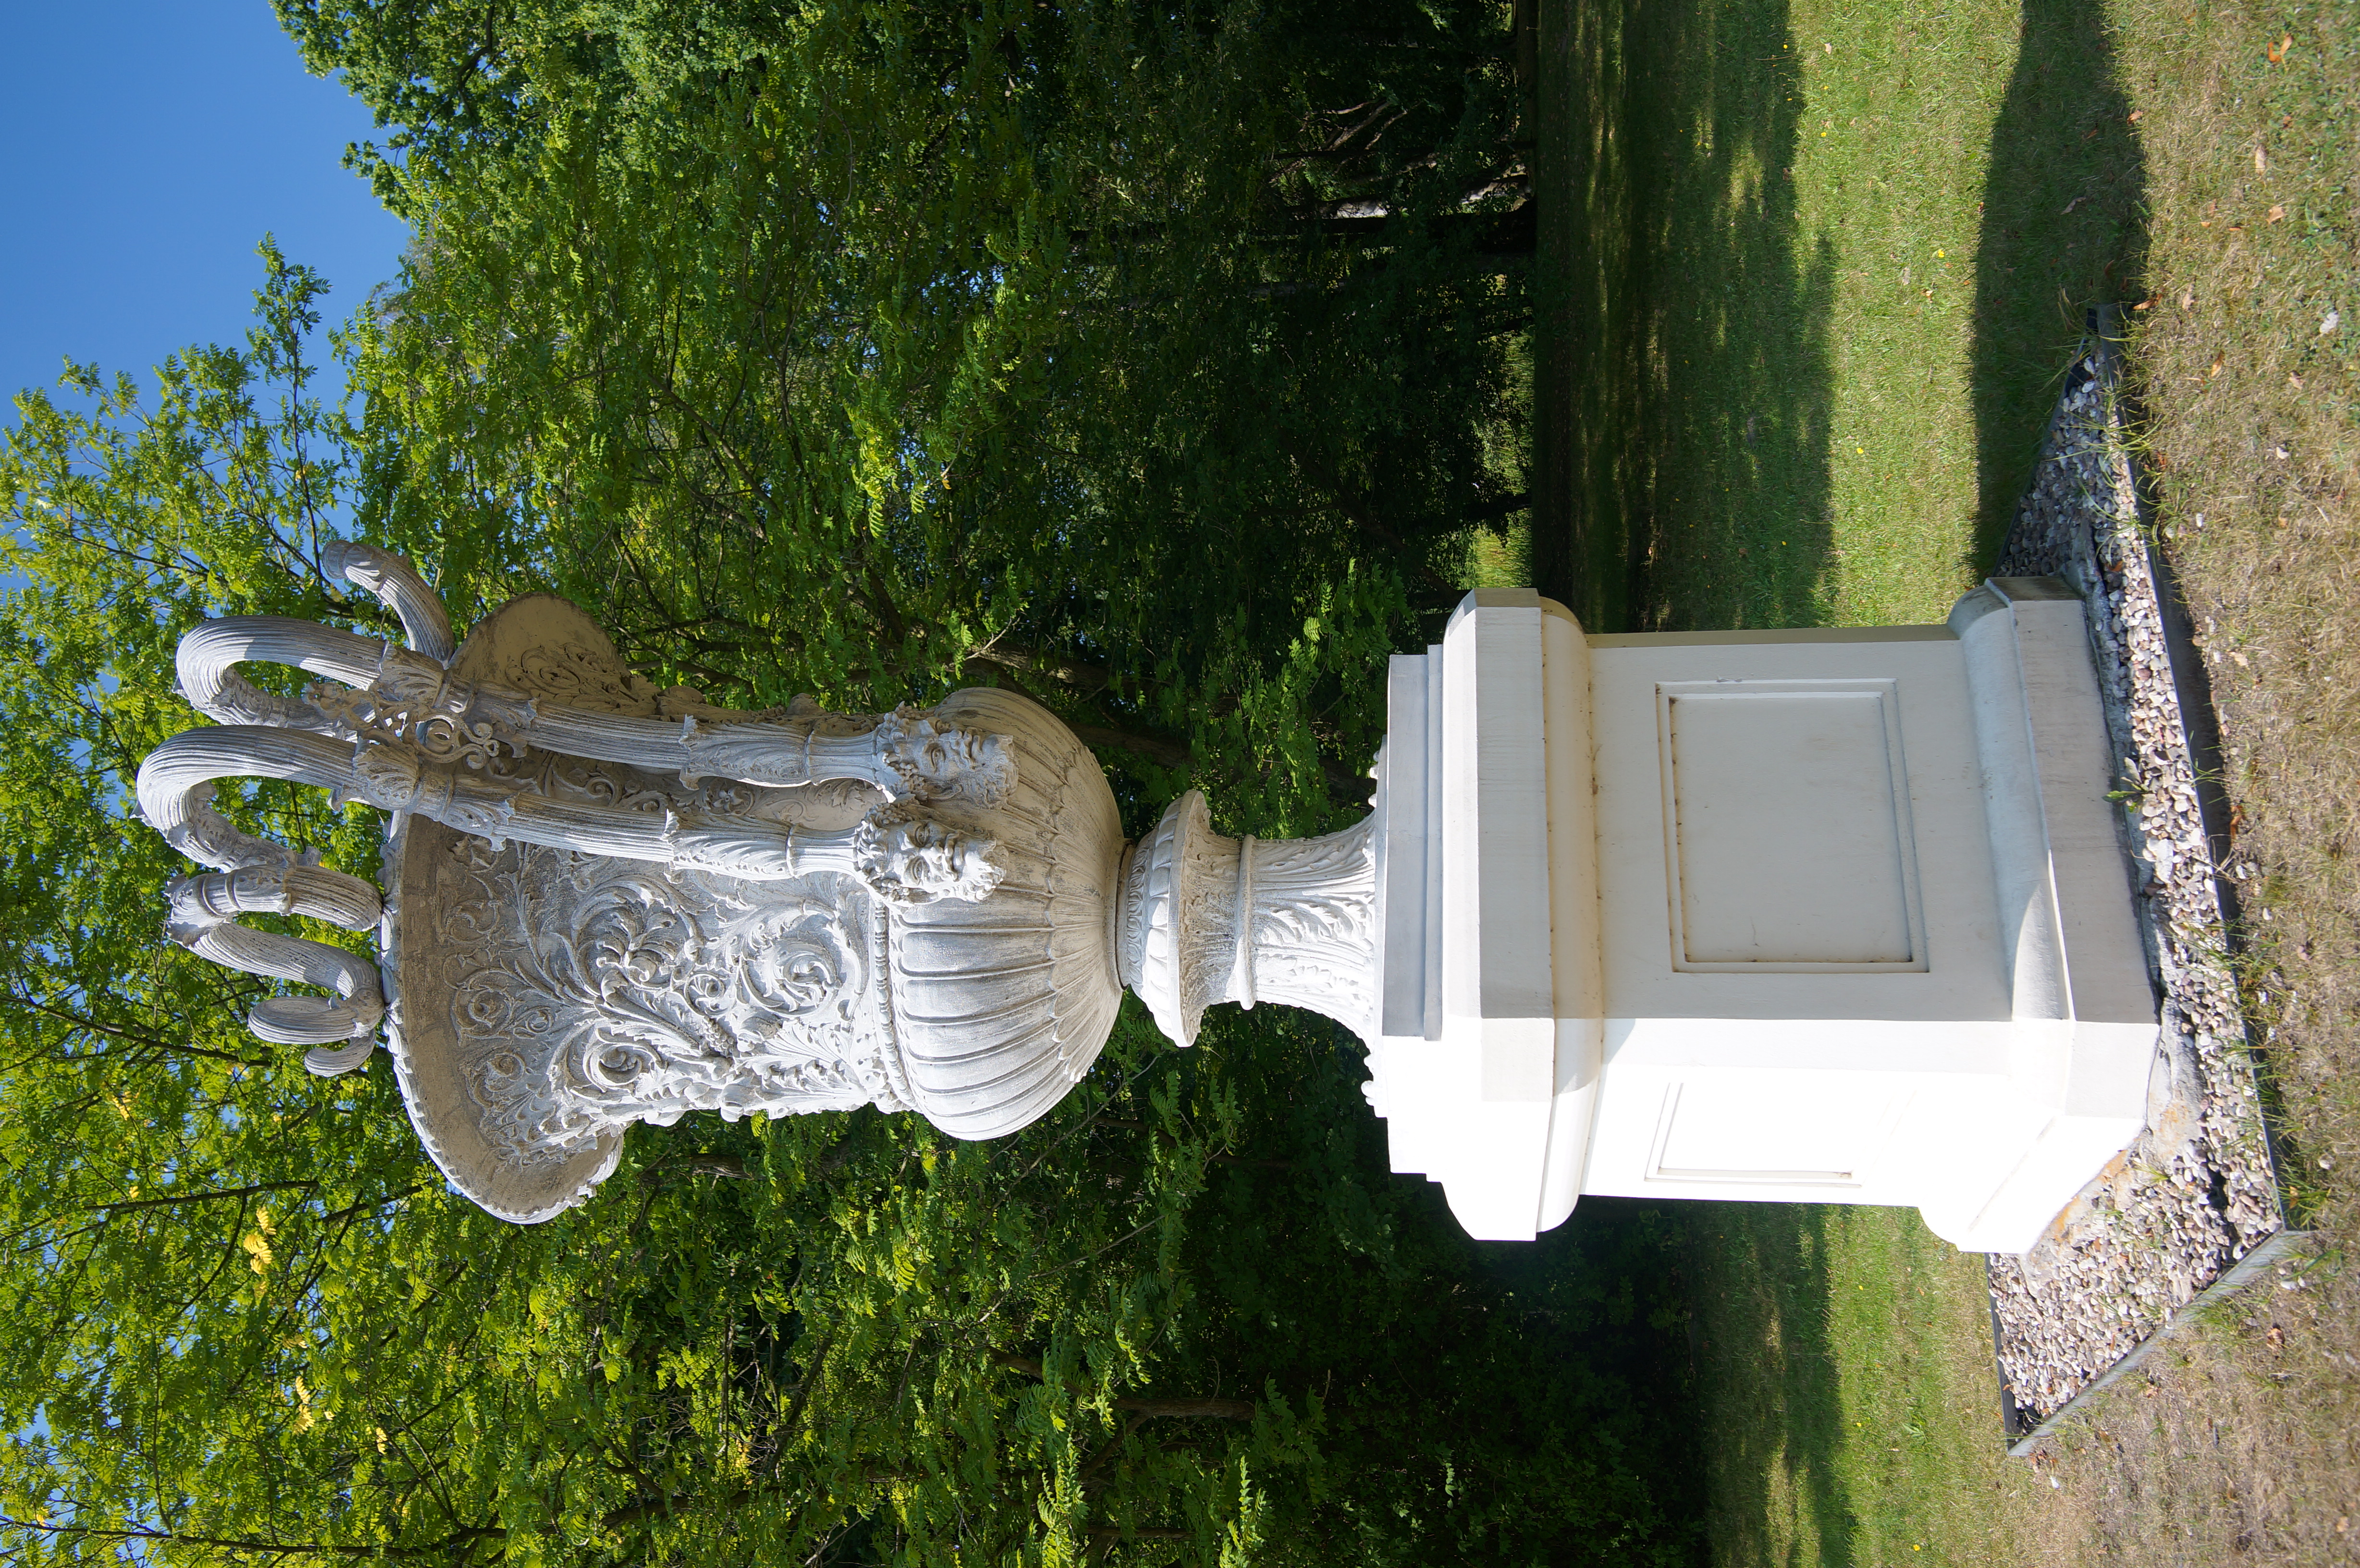
monument, statue, column, 2016, sculpture, memorial, art, germany, deutschland, samyang, sony, nex, nex6, water feature, 21mm, mecklenburgvorpommern, lenstagged, samyang21mm114umccse, samyang21mm, steffenzahn, lugwigslust, stone carving